Nestar Systems

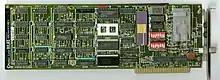
IBM PC ARCNET network interface card

The PLAN network was based on Datapoint's ARCNET, which used a token-passing protocol for link acquisition rather than polling (like for the Cluster/One) or CSMA (like for the Cluster/One Model A). The networking protocols at layers 3 ("Network") and 4 ("Transport") of the ISO model were based on Xerox's XNS networking protocols, which had been placed in the public domain in 1977. At layer 5 ("Session") and above, Nestar developed their own client-server protocols